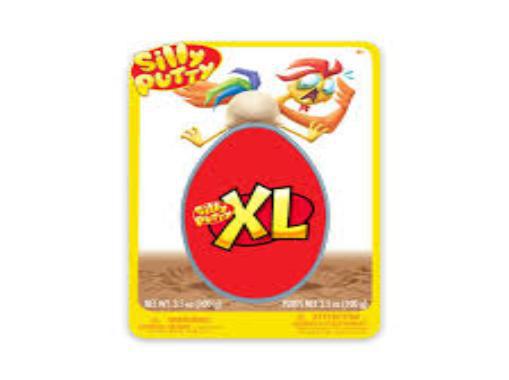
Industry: Leisure